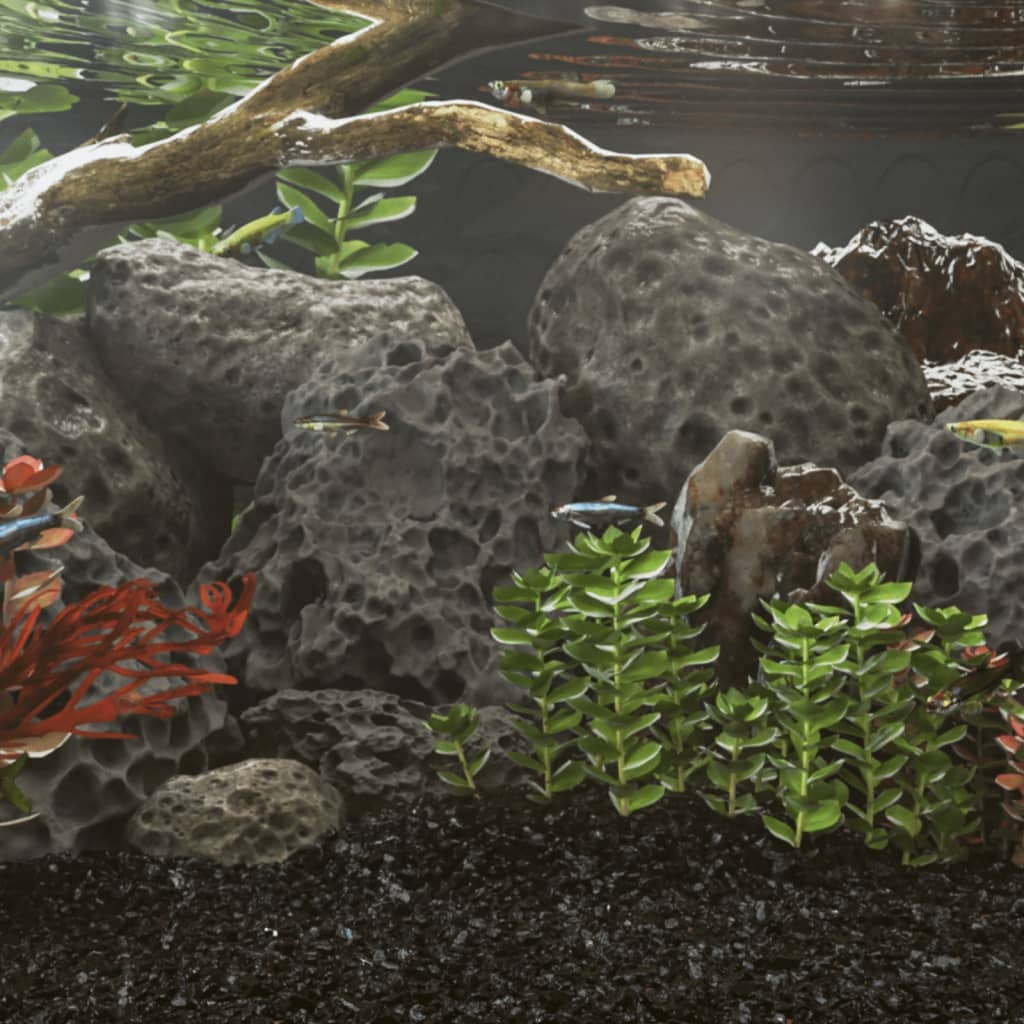
Sopečné kameny 10 kg černé 10–30 cm
Sopečné kameny jsou dokonalým doplňkem na dno akvária a pomohou vám vytvořit krásný podmořský svět! Přírodní materiál: Vulkanické lávové kameny jsou 100% přírodní a bezpečné, neovlivňují pH ani chemické složení vody a jsou vhodné pro sladkovodní i mořské prostředí. Dekorace: Sopečné kameny jsou díky svému krásnému přírodnímu tvarování atraktivním a rafinovaným doplňkem akvária. Biologický filtr: Tyto vulkanické kameny jsou skvělými přírodními biologickými filtry, které zlepšují kvalitu vody, zvyšují hladinu kyslíku a regulují obsah dusičnanů, čímž zajišťují čistší a zdravější prostředí. Široké použití: Vulkanické kameny jsou vhodné také pro zahradní úpravy, záhony a další terénní úpravy. Barva: černá Materiál: sopečné kameny Velikost: 10–30 cm Hmotnost: 10 kg
Brand: Habi World
Category: Animals & Pet Supplies > Pet Supplies > Fish & Aquatic Supplies > Aquarium Gravel & Substrates > Aragonite Sands